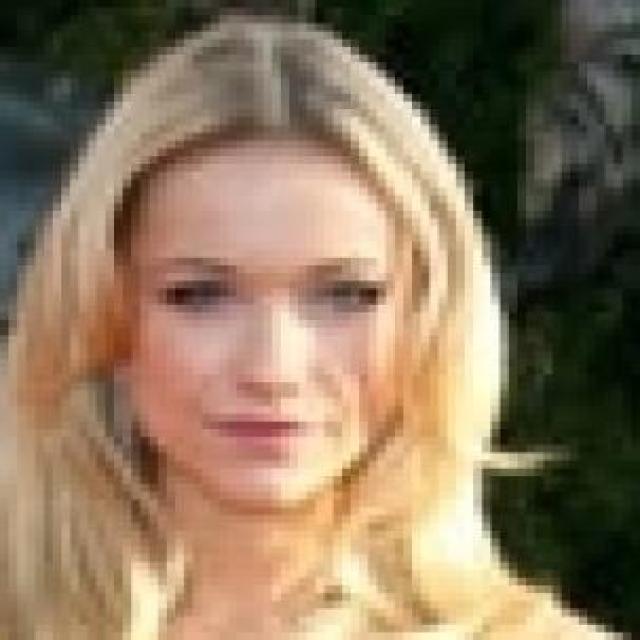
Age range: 21-44